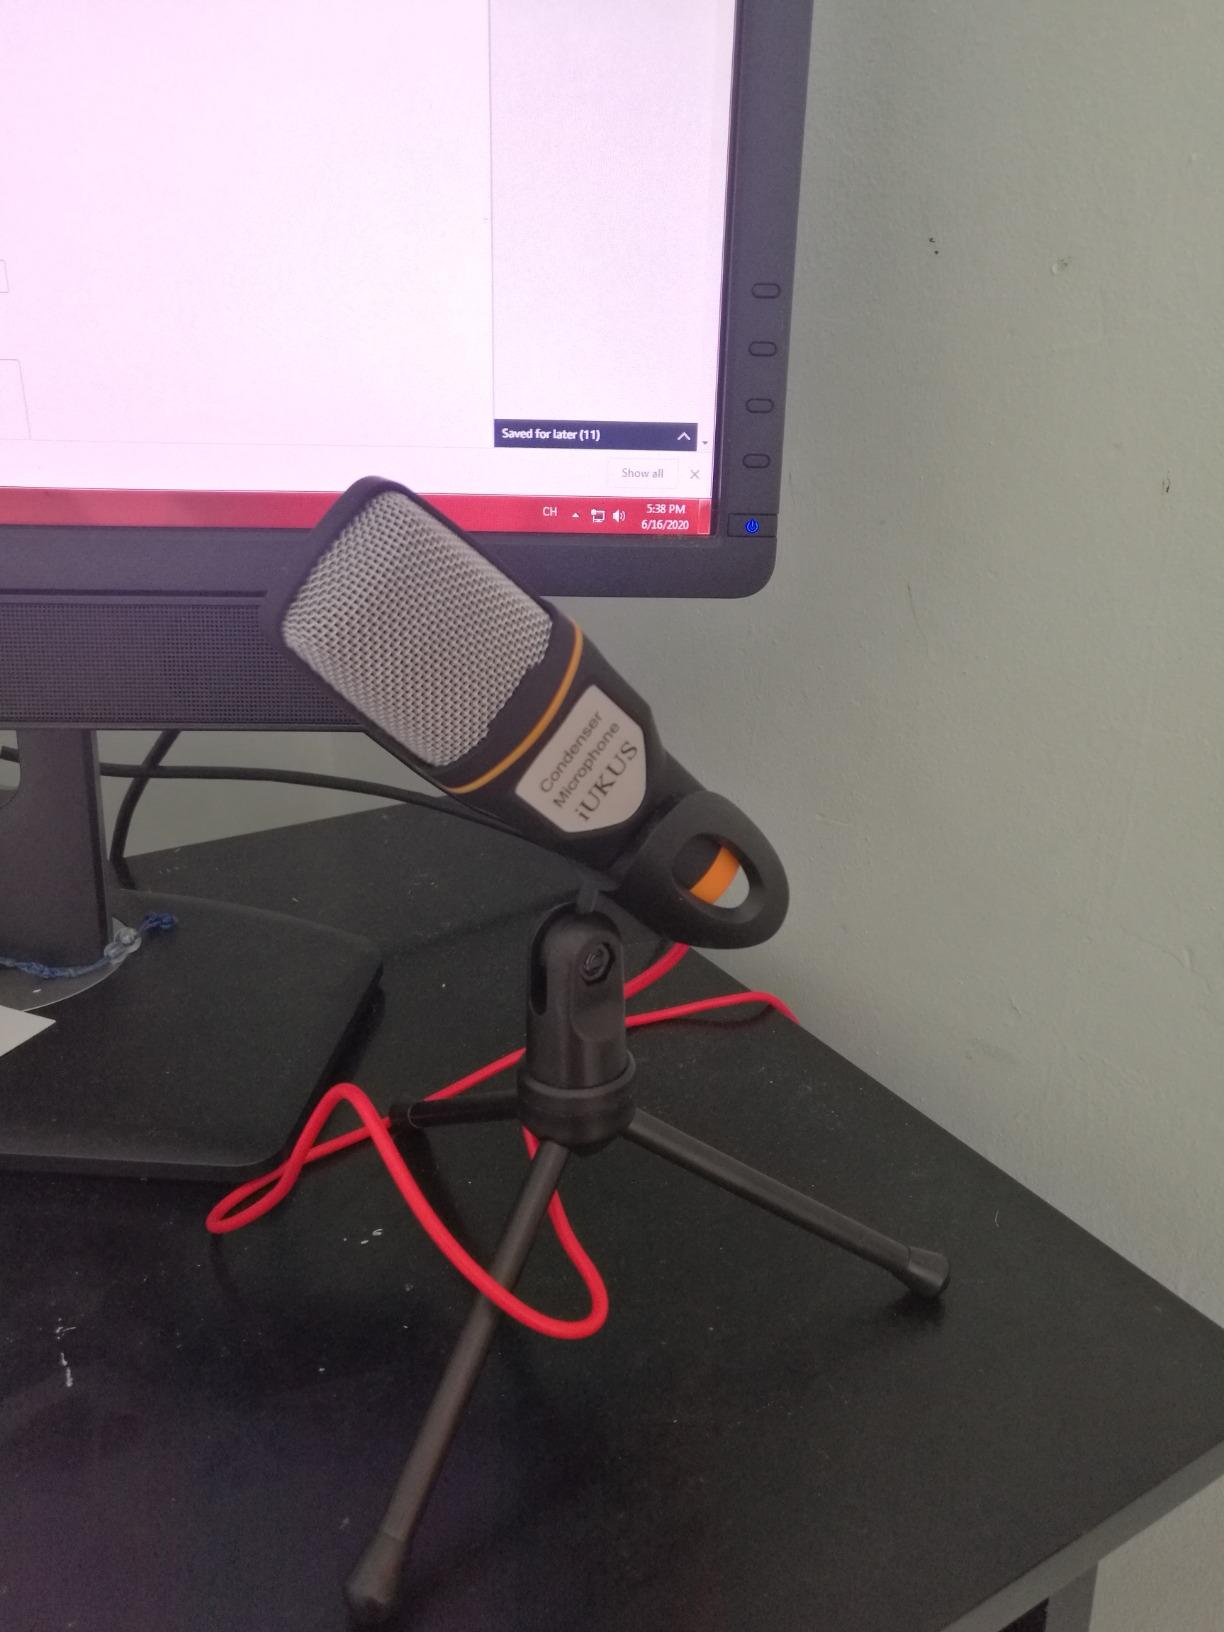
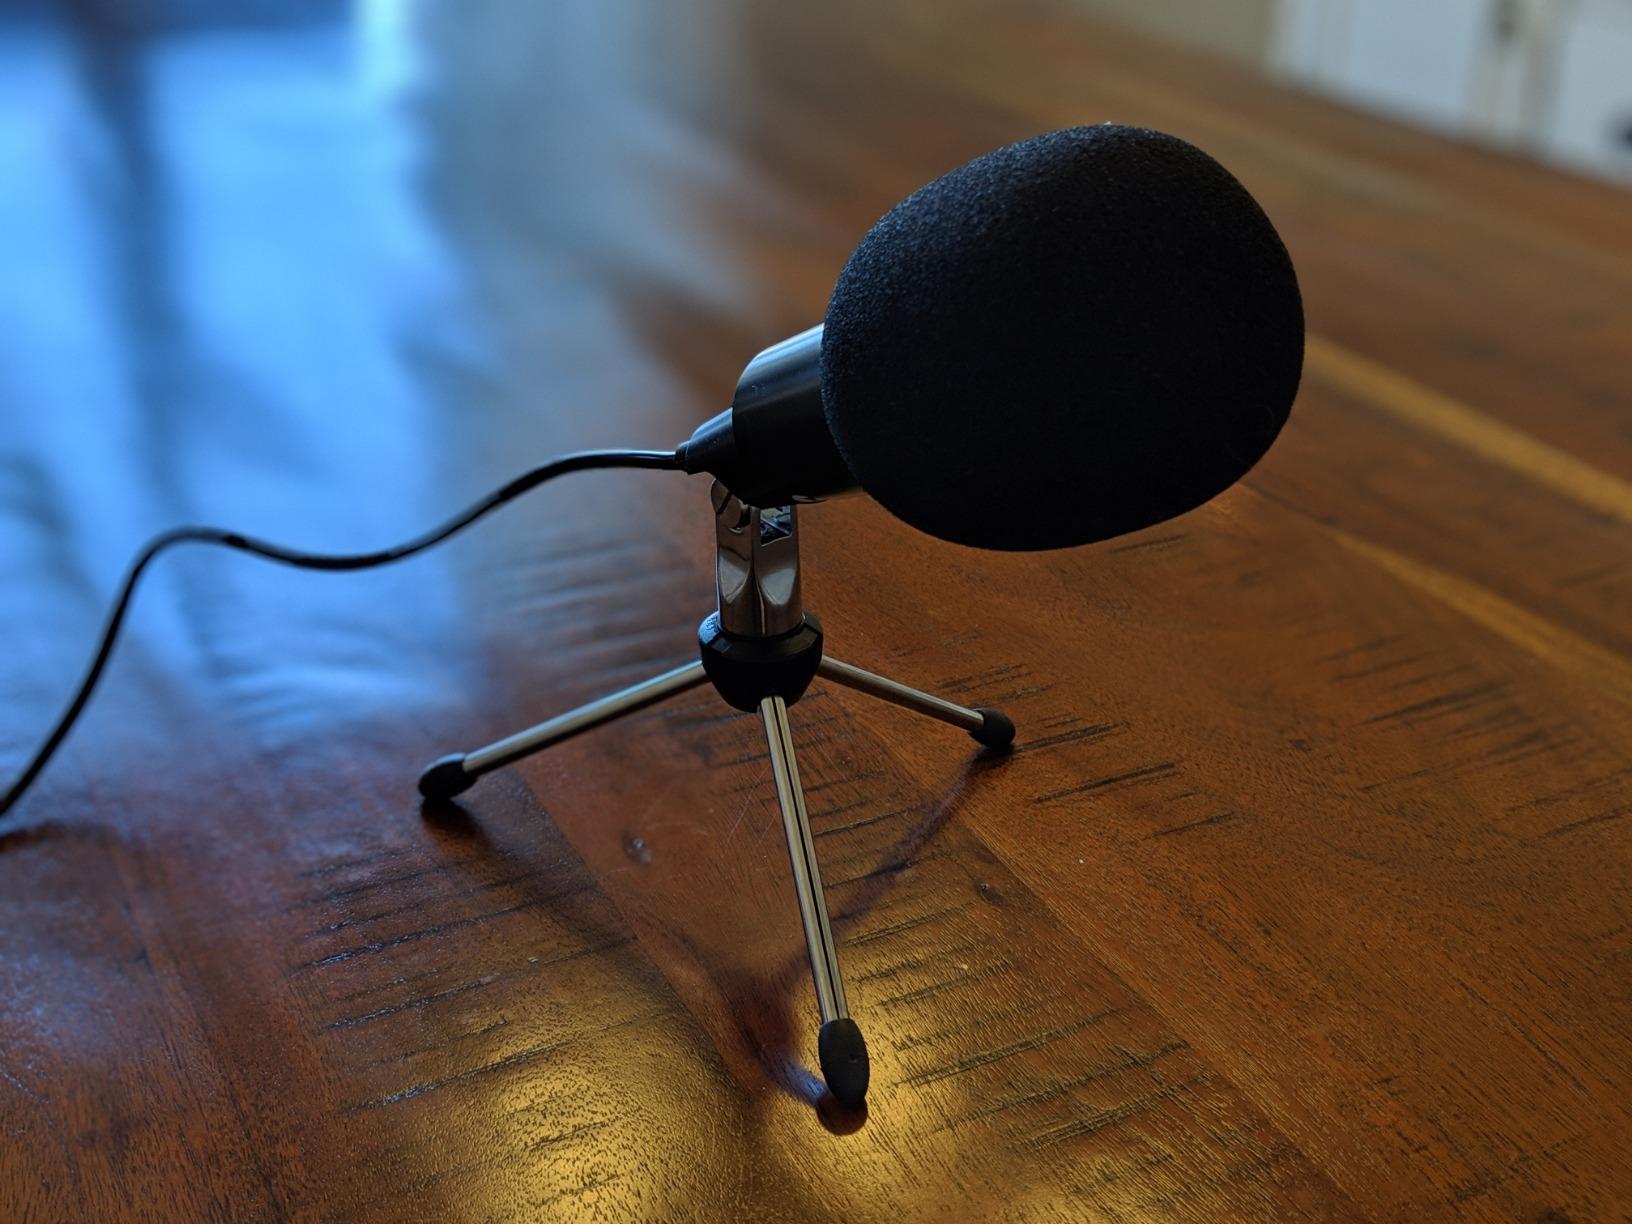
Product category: microphone
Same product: no